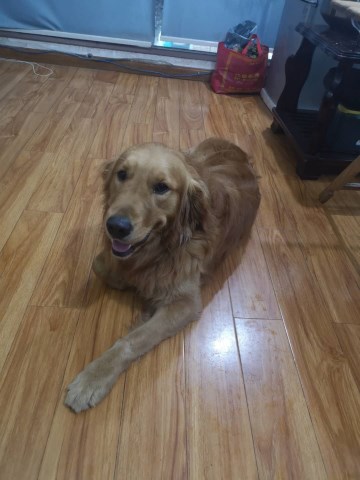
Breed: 5355-n000126-golden_retriever